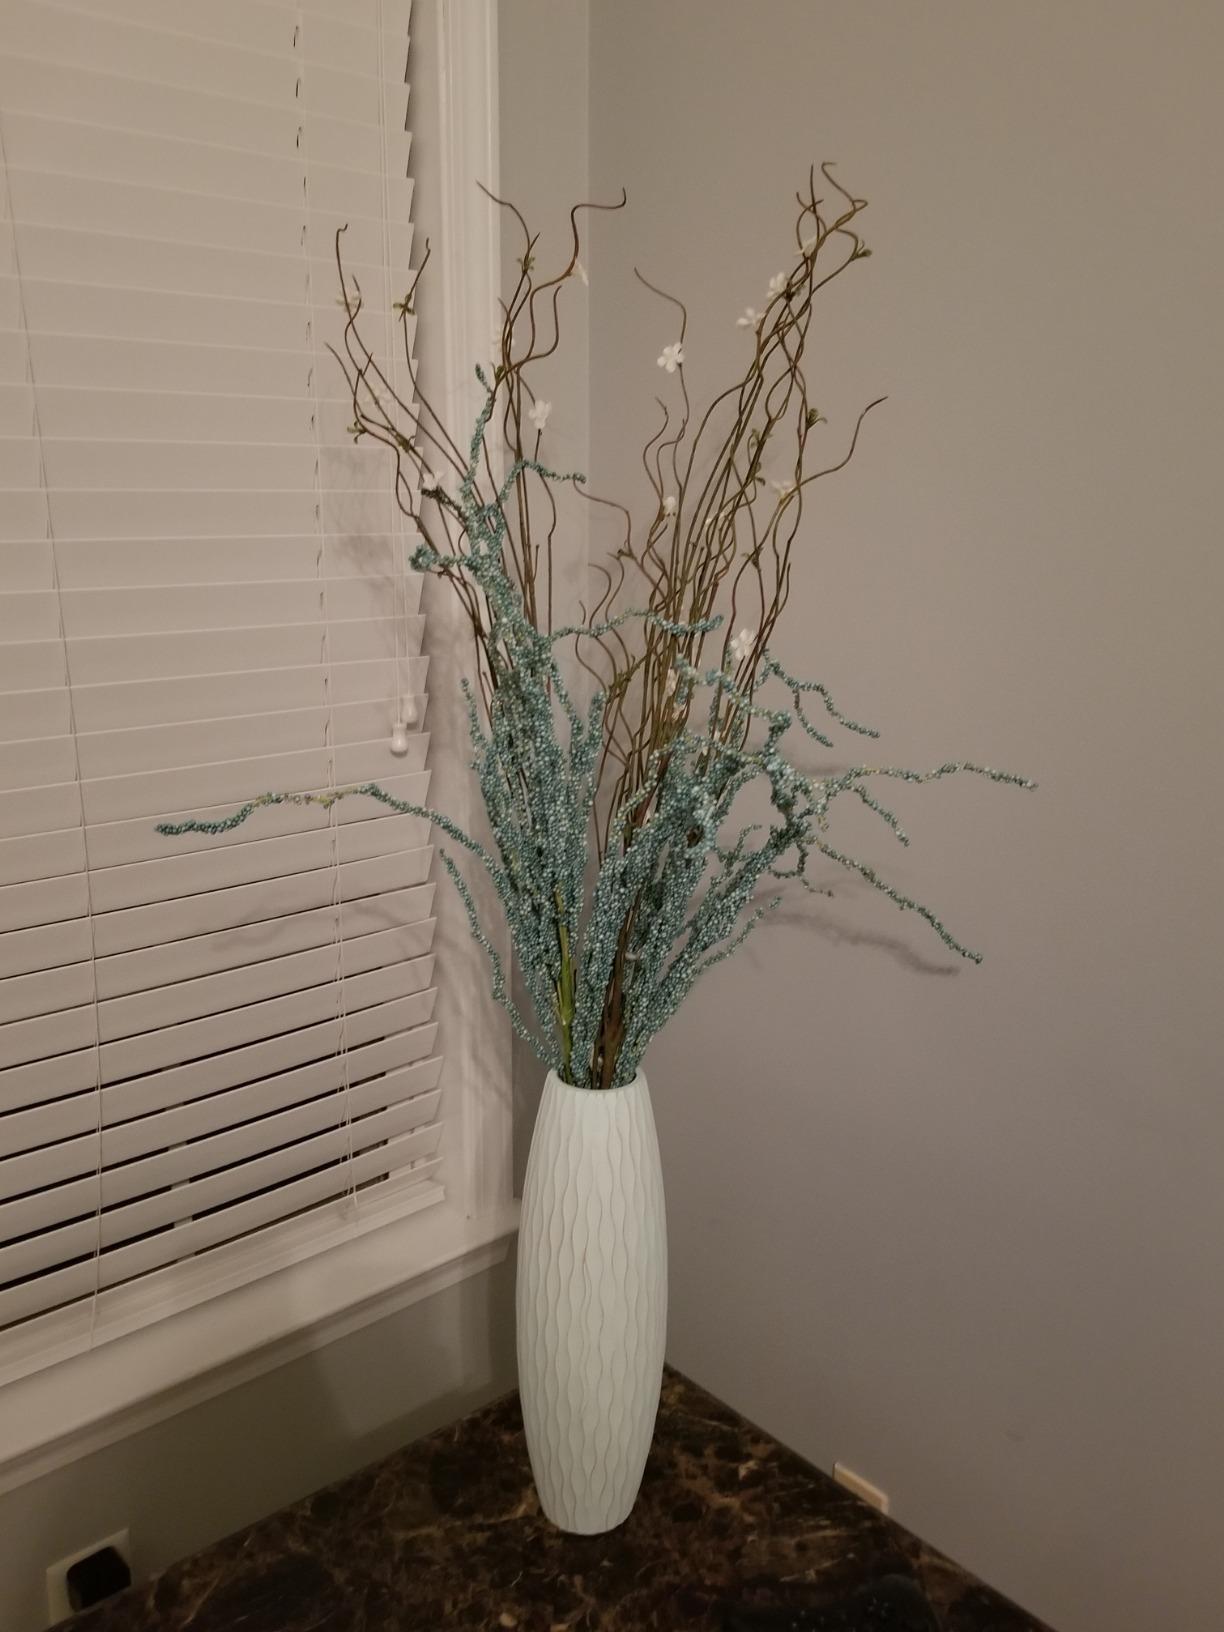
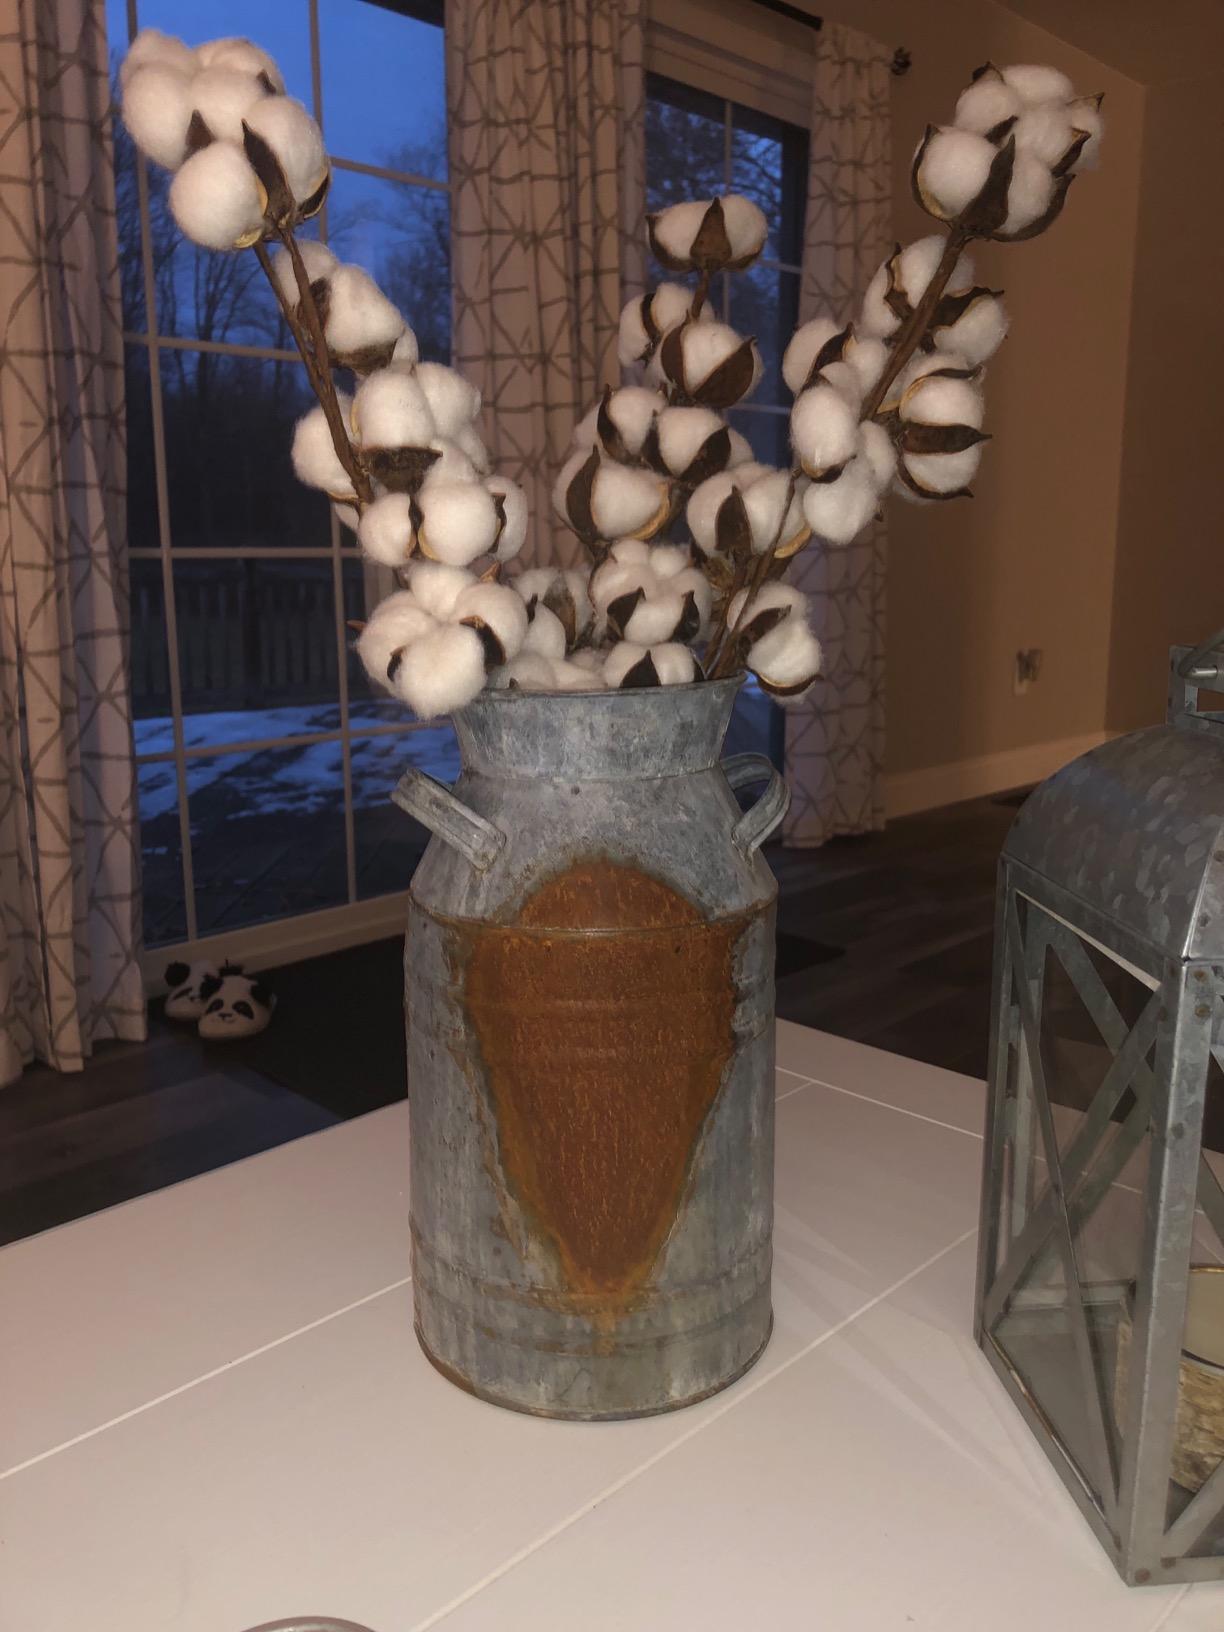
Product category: vase
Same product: no